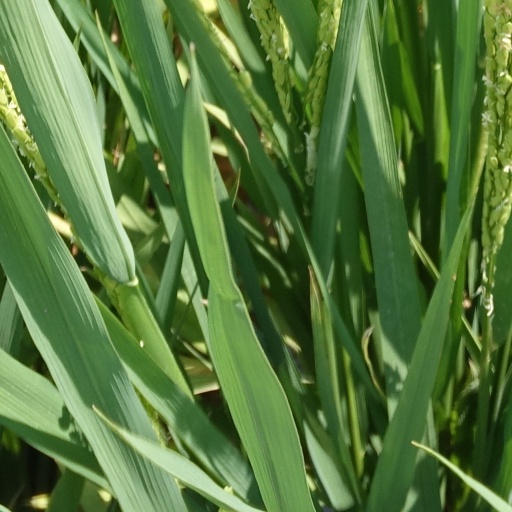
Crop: rice